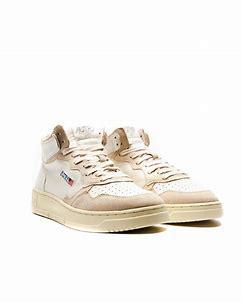
Brand: Autry
Model: Action Shoes Autry Action Medalist 1 Mid